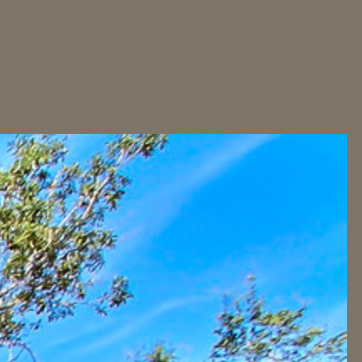
Material: sky